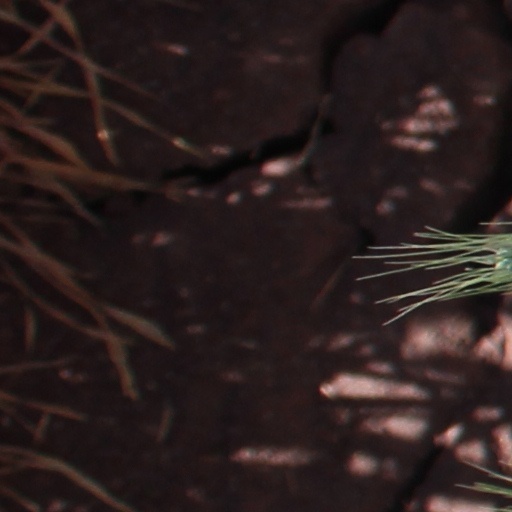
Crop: wheat